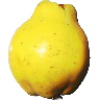
Label: quince